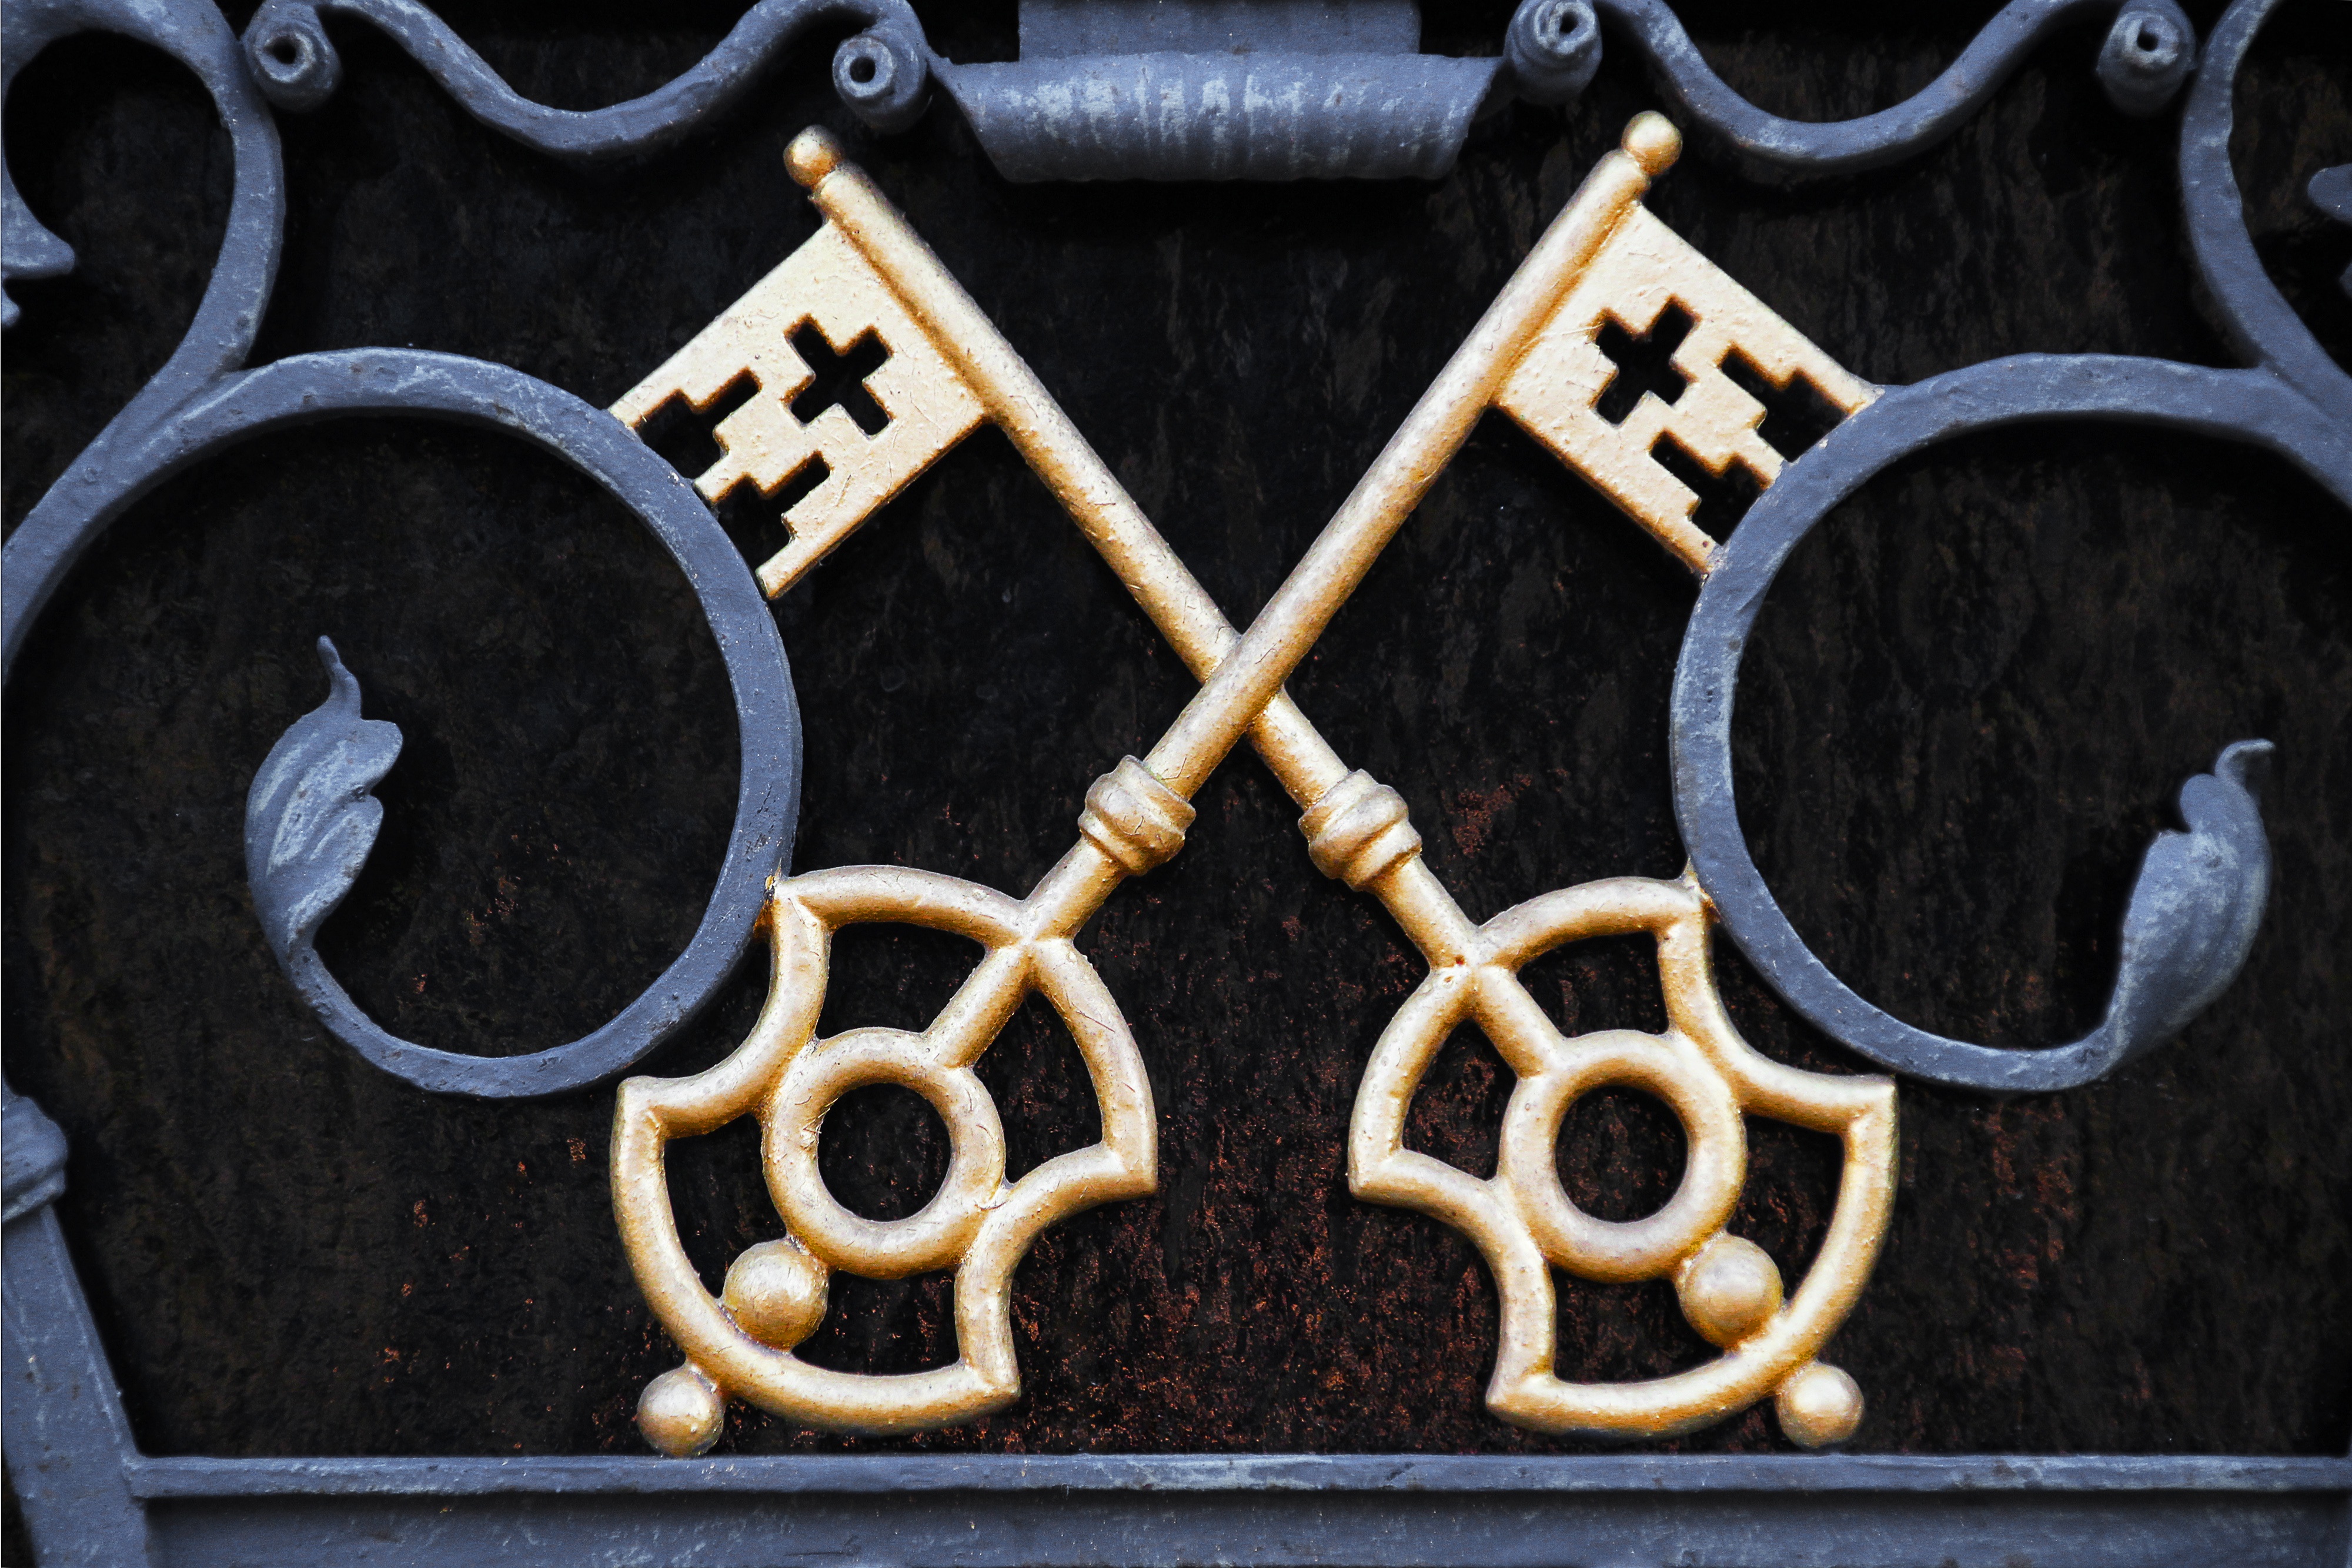
wheel, number, golden, vehicle, key, castle, blue, black, tire, circle, gold, iron, metal gate